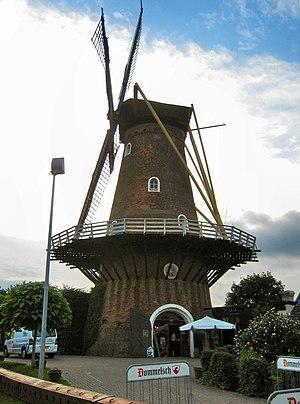
Nieuwkuijk est un village néerlandais de 2 095 habitants, situé dans la commune de Heusden dans la province du Brabant-Septentrional.